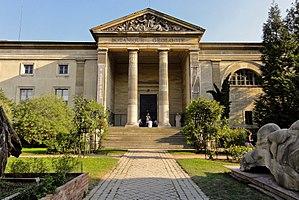
Le jardin des plantes de Paris, ou le Jardin des plantes, est un parc et un jardin botanique ouvert au public, situé dans le 5ᵉ arrondissement de Paris. Il est le siège et le principal site du Muséum national d'histoire naturelle, qui possède aussi d'autres sites à Paris et en province. En tant qu'espace de l'institution de recherche qu'est le Muséum, le Jardin des plantes est, à ce titre, un campus. En plus des espaces verts propres à un jardin, on trouve aussi au Jardin des plantes une ménagerie, des serres, et des bâtiments d'exposition scientifique faisant office de musées que le Muséum nomme « galeries ».
La galerie de Paléobotanique a été installée en 1972 dans l'extrémité Est du bâtiment construit au XIXᵉ siècle par l'architecte Charles Rohault de Fleury pour abriter les herbiers et les collections de géologie et minéralogie du Muséum national d'histoire naturelle, dans le Jardin des plantes à Paris.
La galerie de Minéralogie et de Géologie est un établissement du Muséum national d'histoire naturelle. C'est un ERP, elle est labellisée « musée de France », et elle se trouve dans le Jardin des plantes, à Paris. Elle comporte une collection d'environ 770 000 spécimens entre échantillons de roches, minéraux, cristaux, gemmes, météorites et œuvres d'art en relation. Cette collection figure parmi les plus anciennes et les plus prestigieuses du monde.